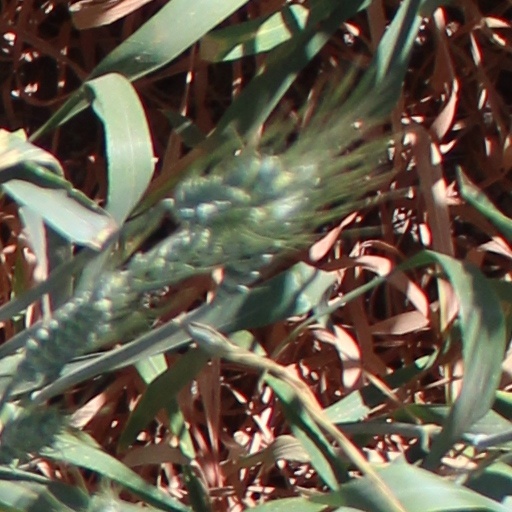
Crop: wheat